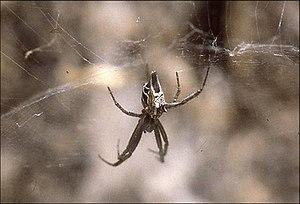
Cyrtophora sur sa toile multiple, Sri-Lanka
Cyrtophora est un genre d'araignées aranéomorphes de la famille des Araneidae.